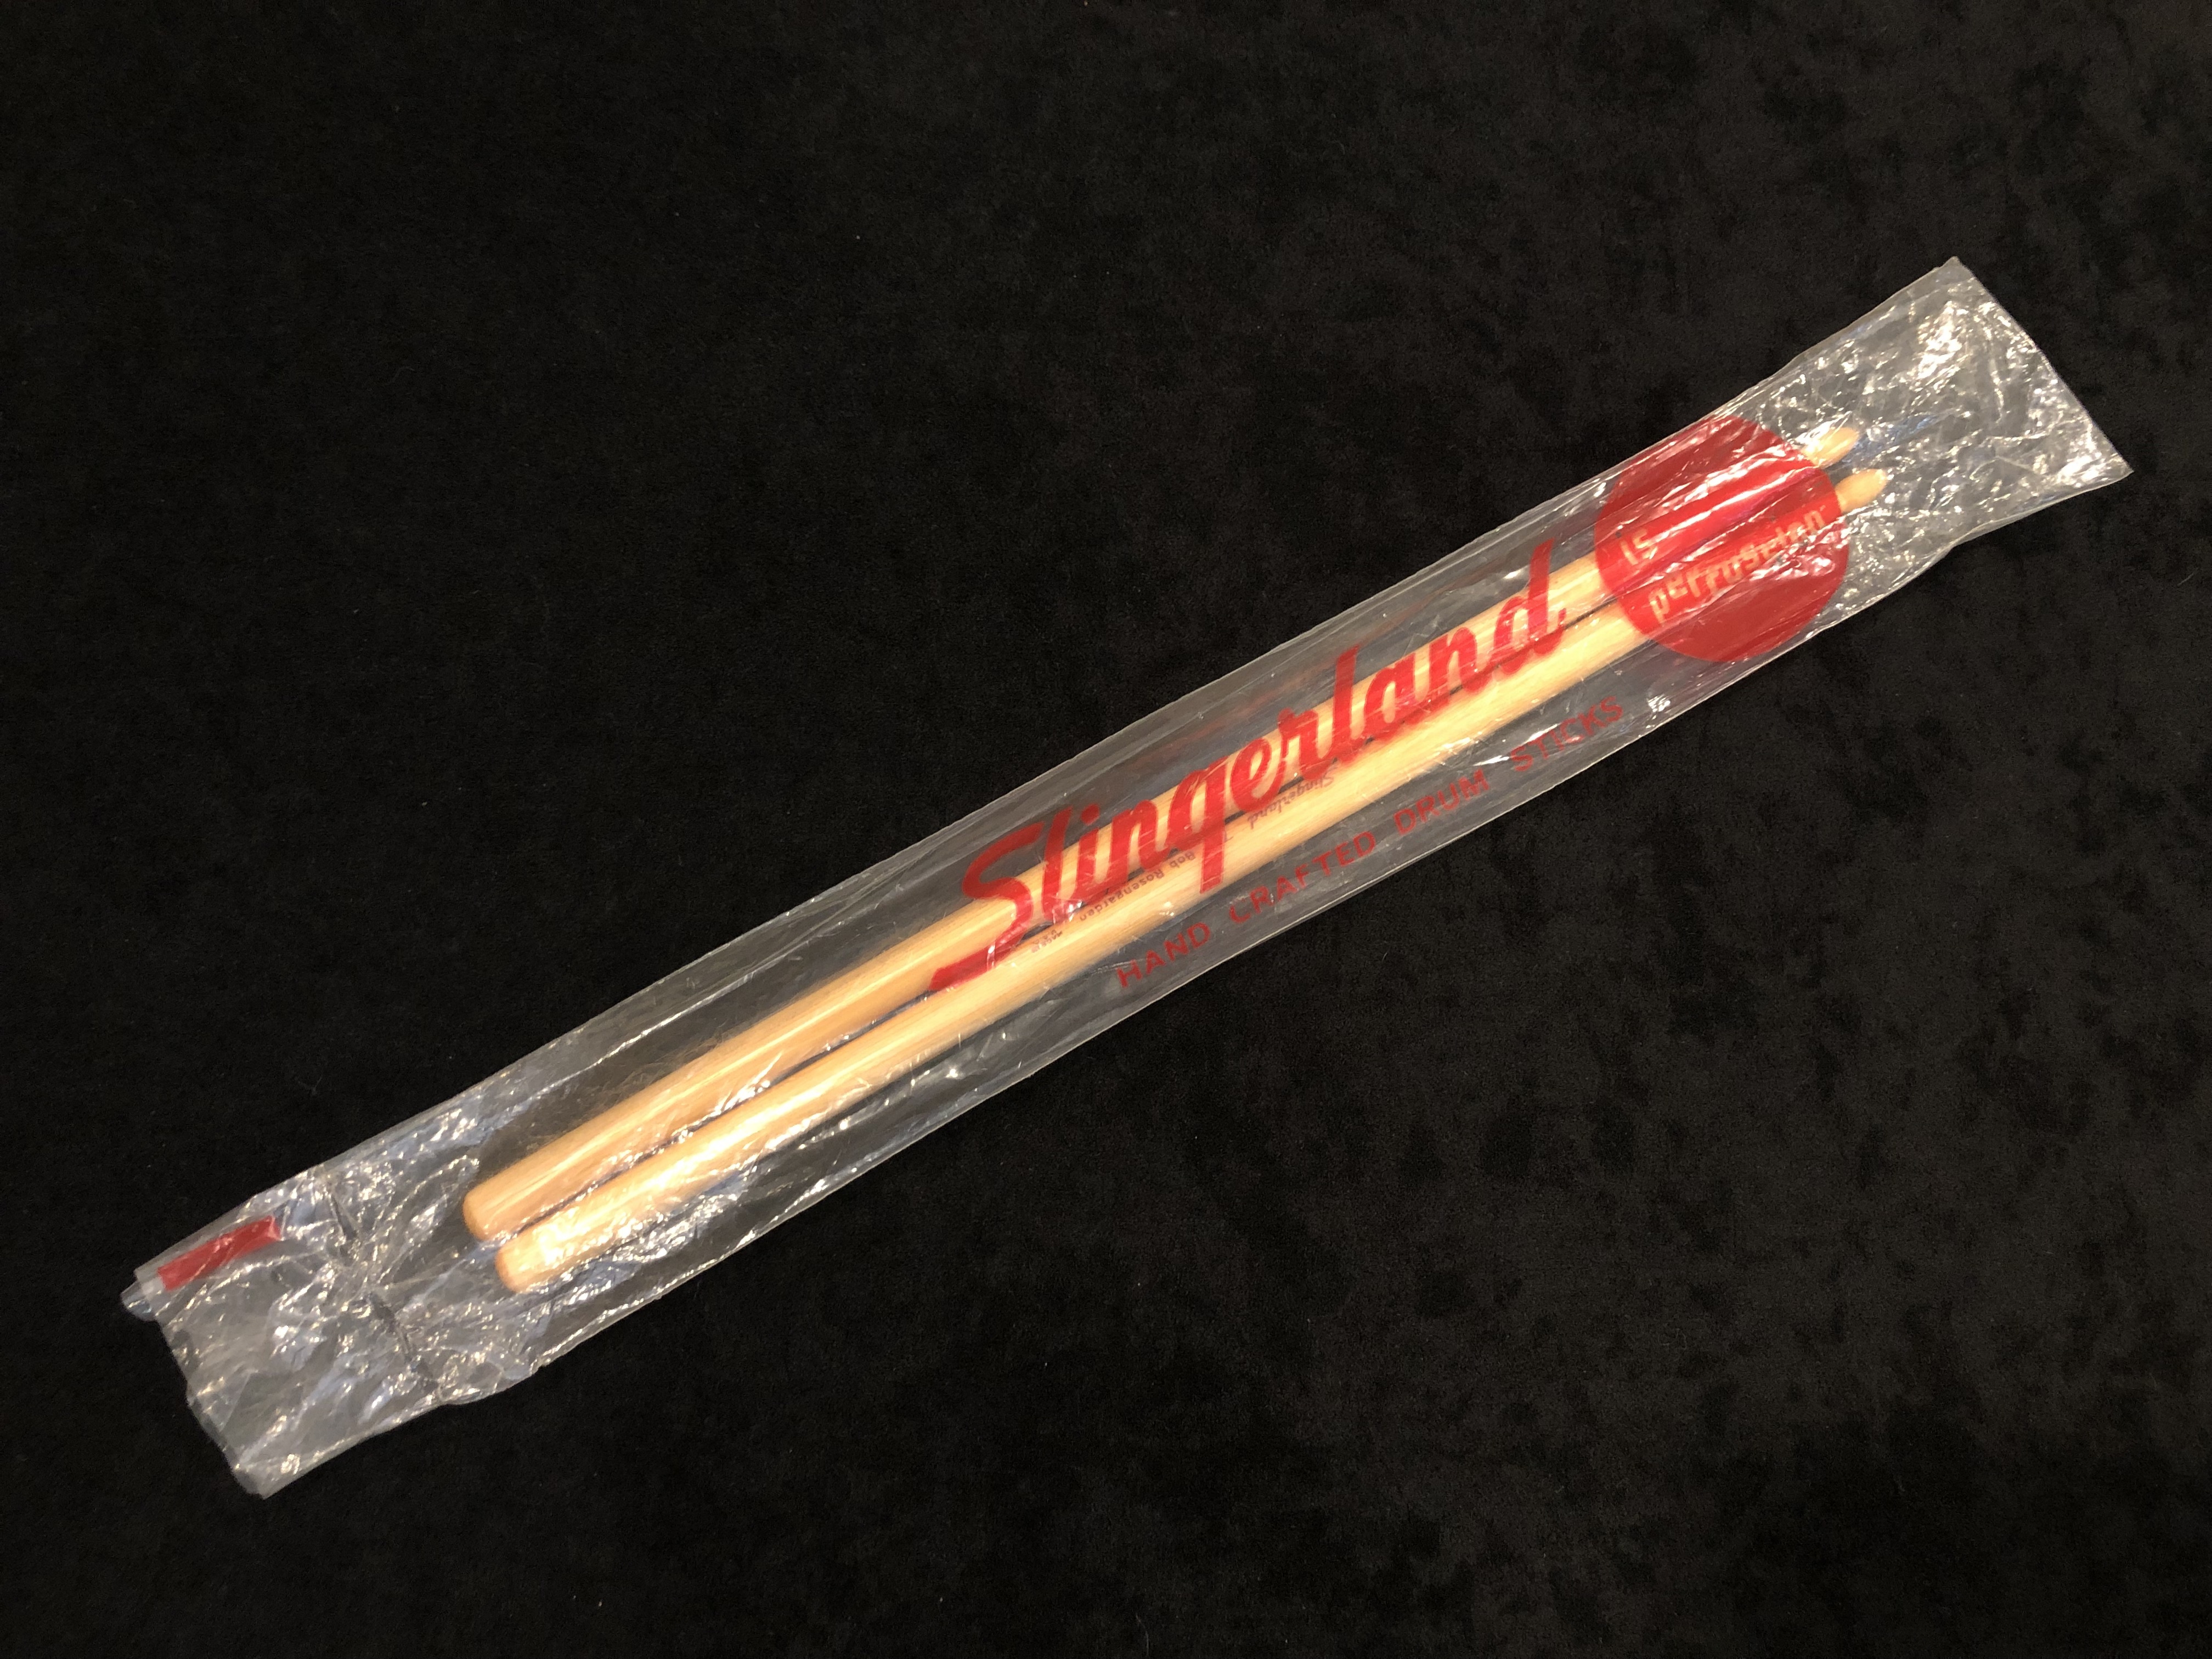
1960s N.O.S. Slingerland Bob Rosengarden 7A Wood Tip Drum Sticks w/ Original Bag
For your kind consideration is this N.O.S. pair of Slingerland drum sticks. This is the 7A Bob Rosengarden wood tip model and measure 15-1/2" in length. Totally unplayed and in the original Slingerland branded packaging. Great collectors item. Enjoy! *All orders may require a signature at time of delivery unless discussed prior to shipment. *International customers will need to pay actual shipping cost if amount is greater than estimated shipping charge shown. In many cases, international shipping may be less than price shown. Please contact us with your country and postal code prior to purchase if you need a shipping quote, and we will send an offer with exact correct shipping charges.
Brand: Slingerland
Category: Arts & Entertainment > Hobbies & Creative Arts > Musical Instrument & Orchestra Accessories > Percussion Accessories > Drum Sticks & Brushes > Drum Sticks